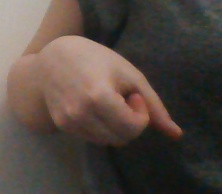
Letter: waw